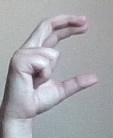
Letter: thal